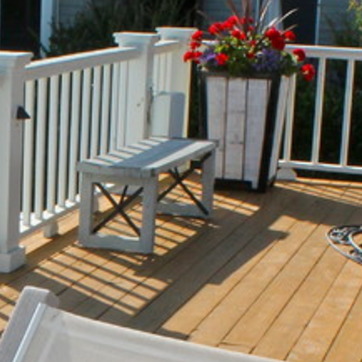
Material: metal